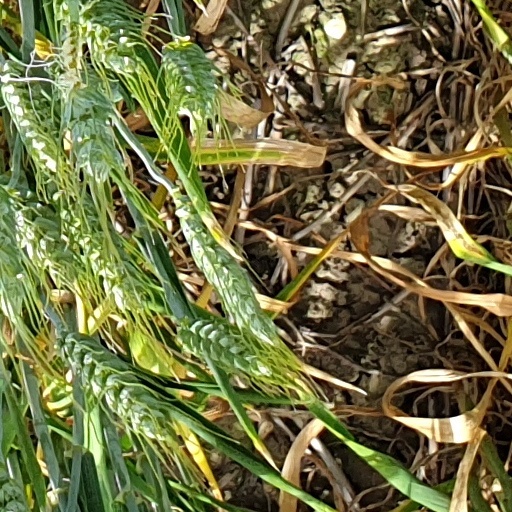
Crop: wheat